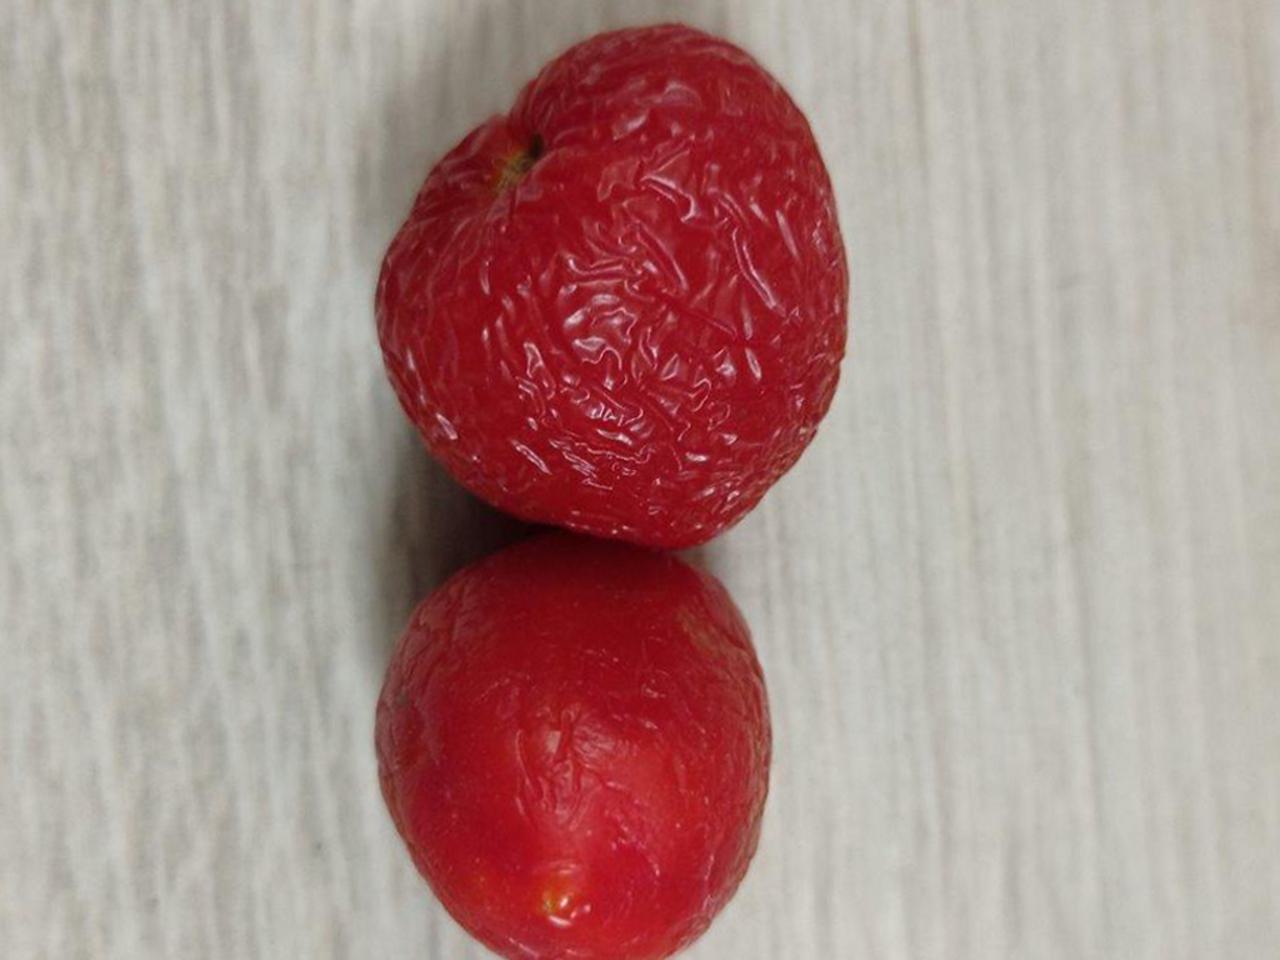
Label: Rotten